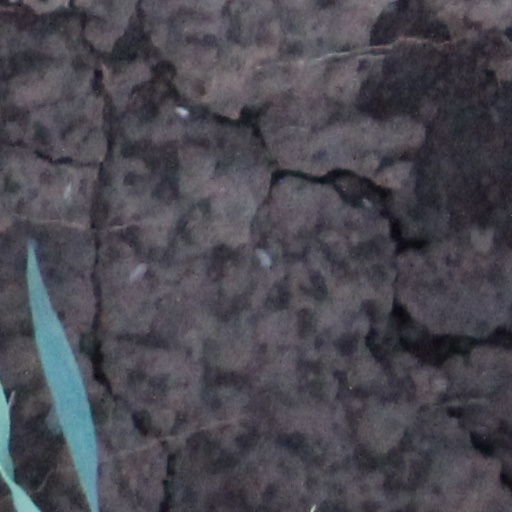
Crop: wheat